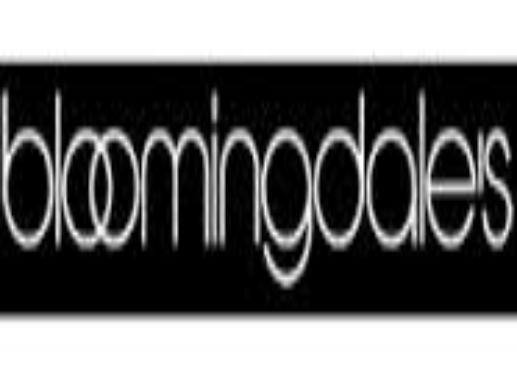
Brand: Bloomingdale's
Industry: Clothes